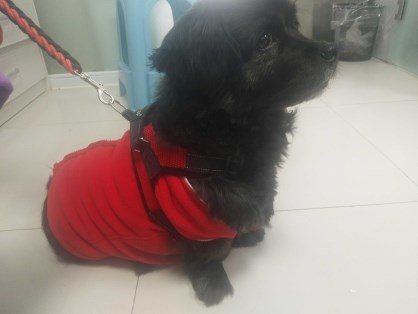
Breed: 3336-n000121-chinese_rural_dog